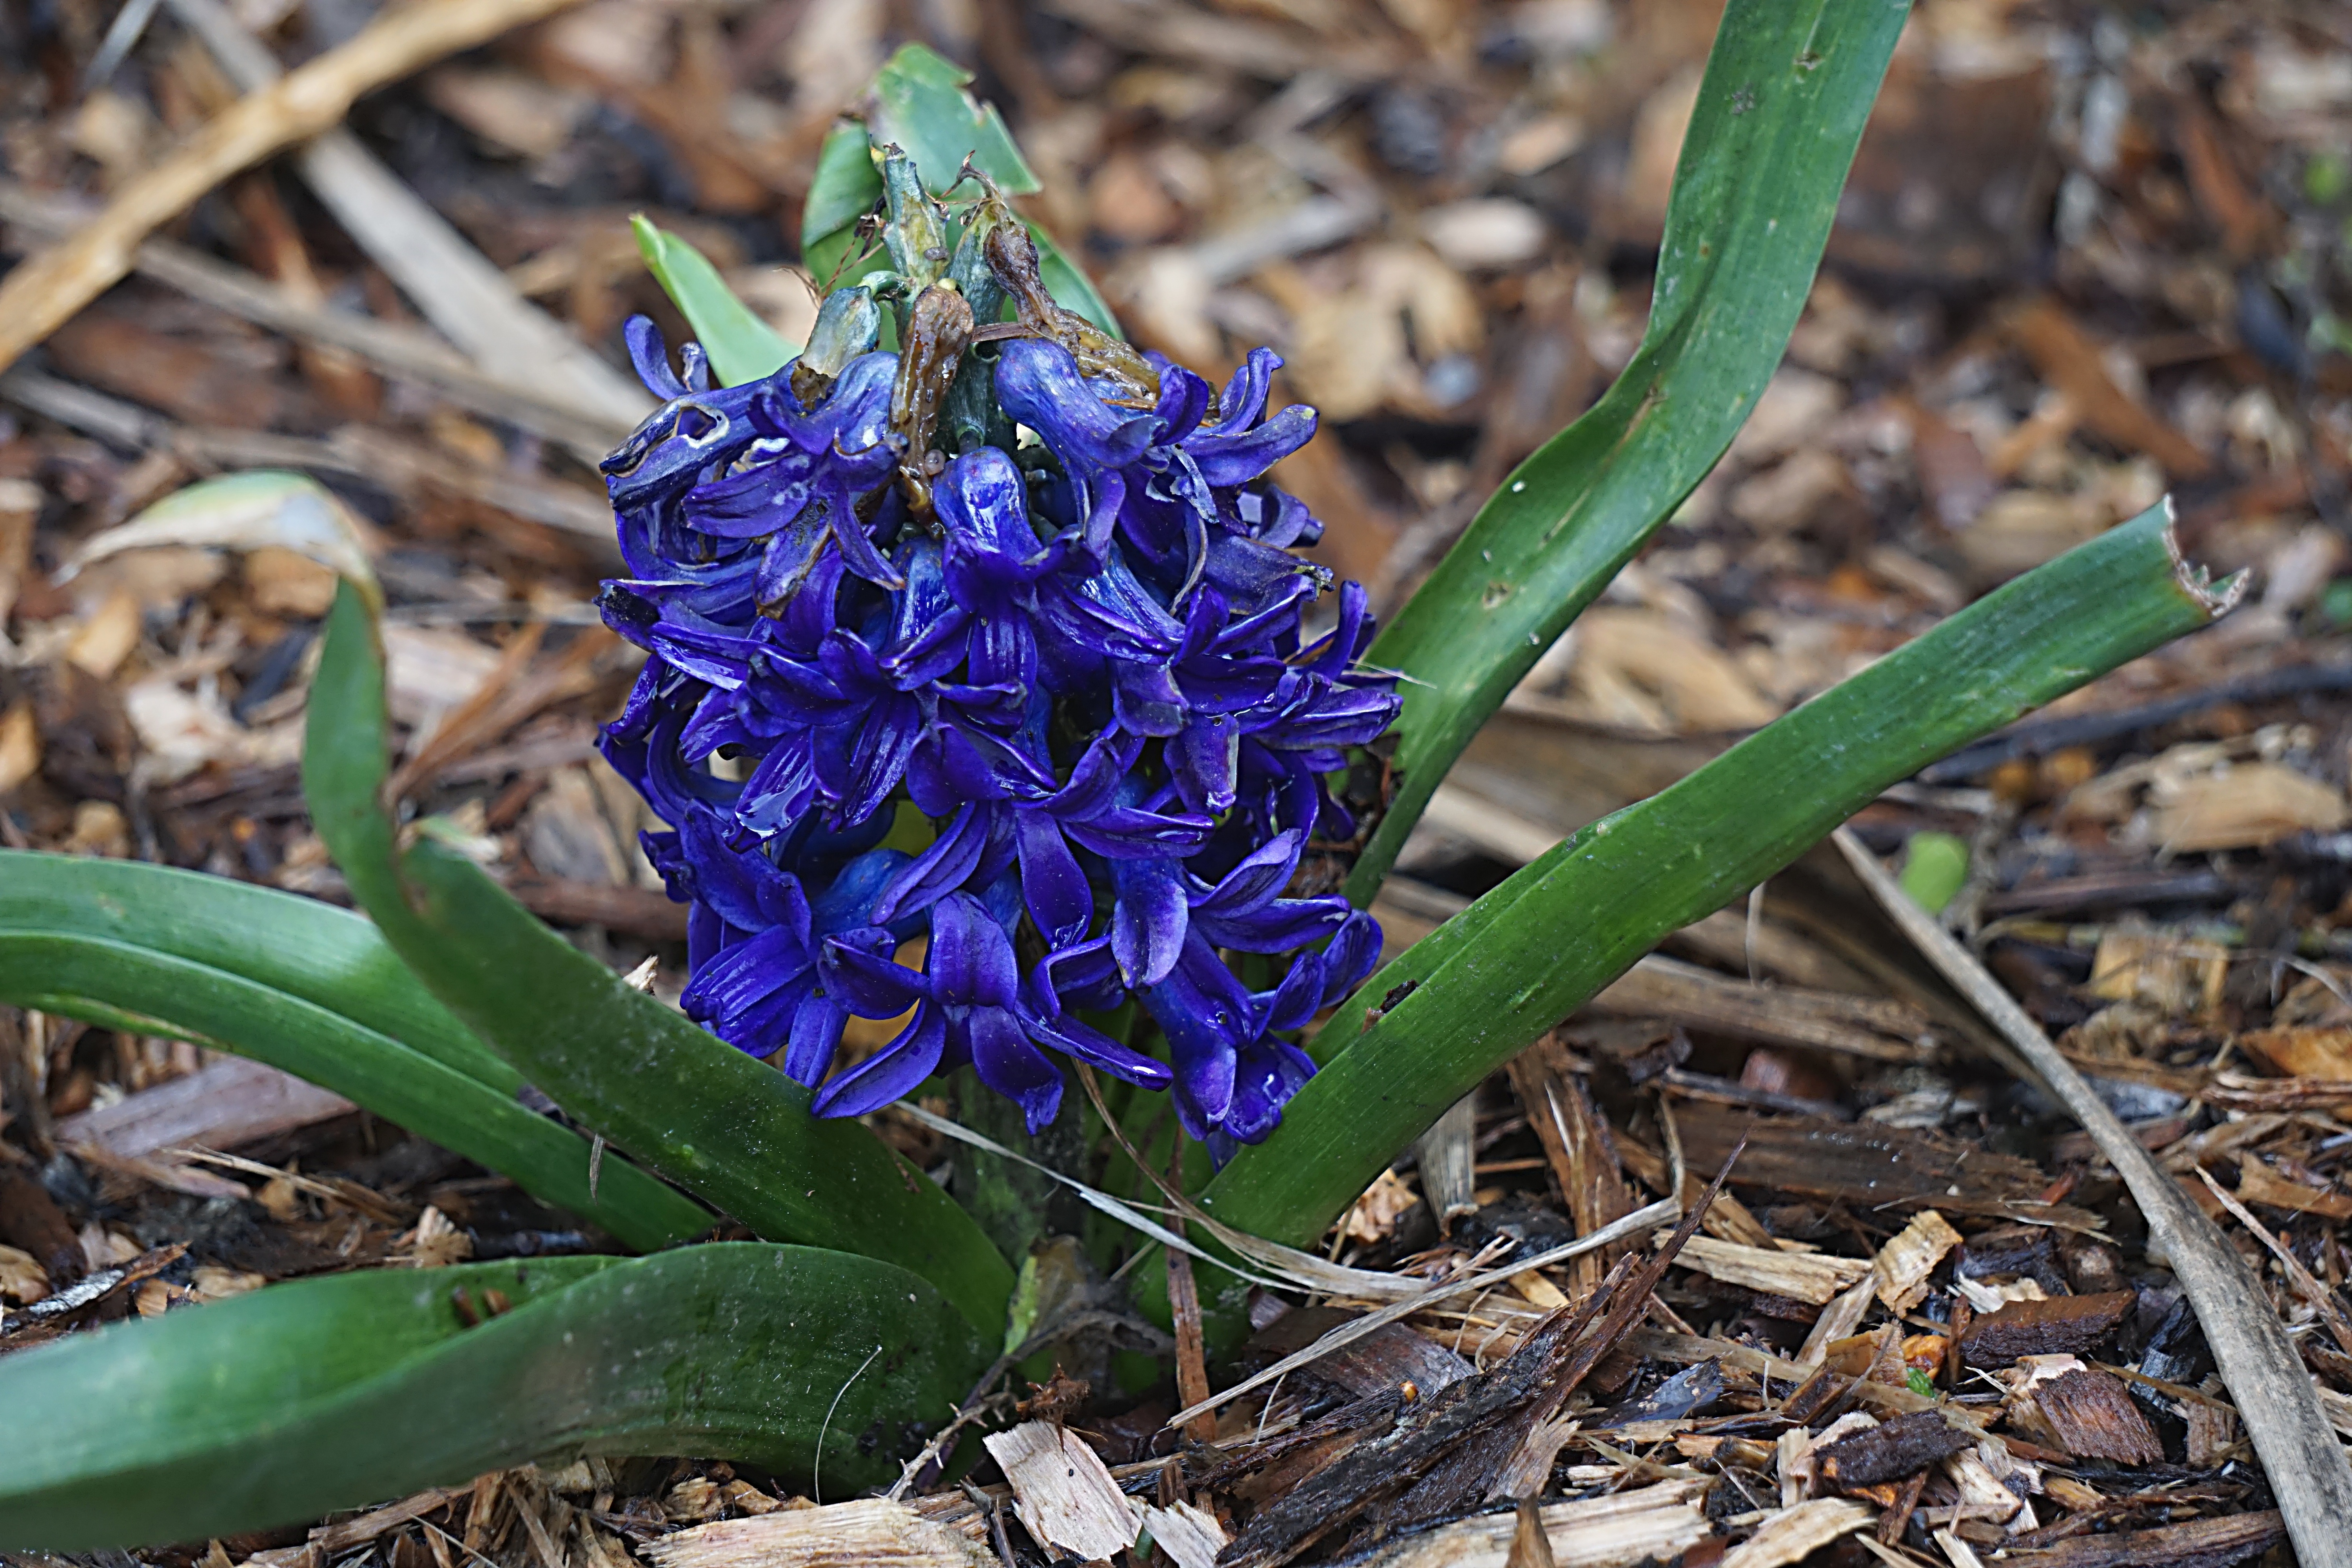
nature, blossom, plant, flower, spring, botany, blue, garden, flora, plants, wildflower, hyacinth, spring flowers, flowering, scilla, flowering plant, wild hyacinth, land plant